John the Hairy

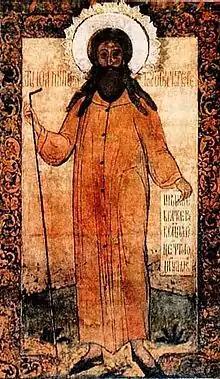
John the Merciful of Rostov

John the Hairy (also known as John the Merciful of Rostov) was a holy fool (Yurodivy), of the Russian Orthodox Church in the second half of the 16th century. He endured a great many trials in his lifetime. "He did not have a permanent shelter, and at times took his rest at the house of his spiritual Father, a priest at the church of the All-Holy, or with one of the aged widows."